Ginger Pooley

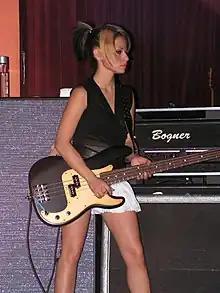
Pooley onstage

On April 6, 2007, rock rumor website "Buddyhead" reported that Ginger Reyes was the new bassist for The Smashing Pumpkins, replacing former bassists D'arcy Wretzky and Melissa Auf der Maur, in the new line-up.